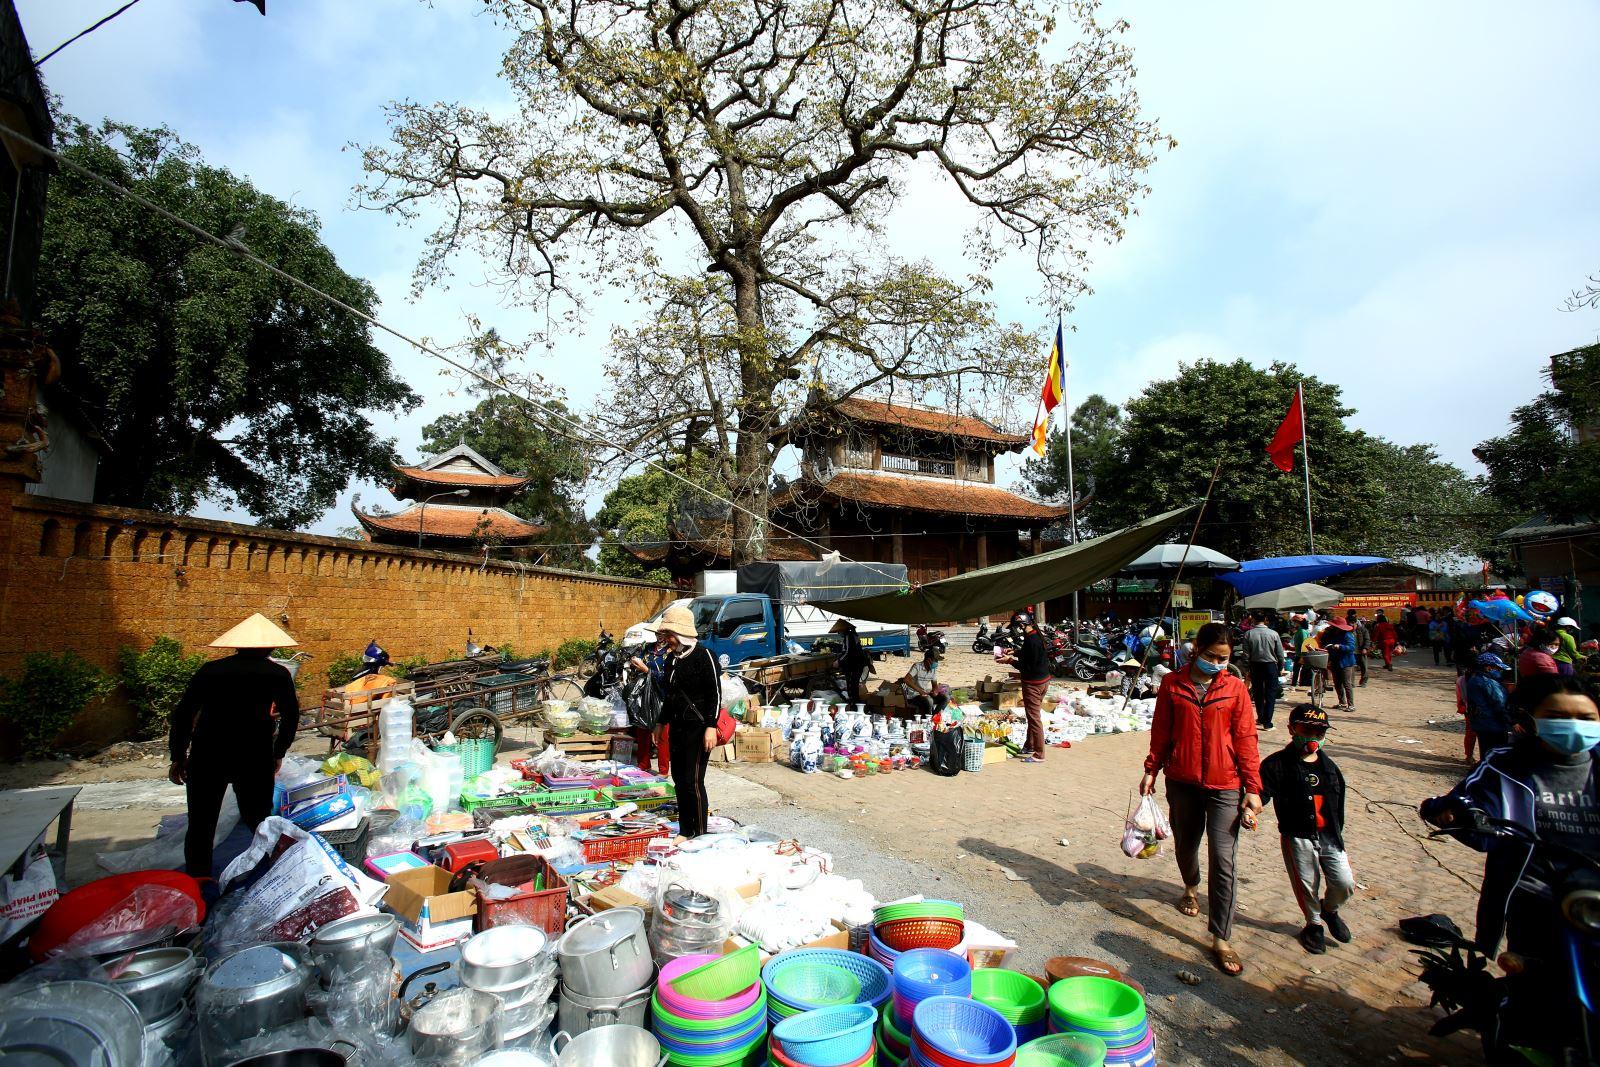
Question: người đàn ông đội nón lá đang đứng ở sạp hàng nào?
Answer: quầy hàng có bán nồi, niêu, xoong, chảo